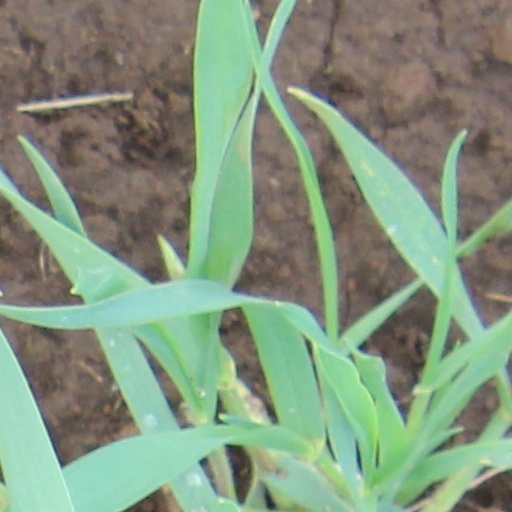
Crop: wheat